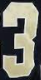
Number: 3